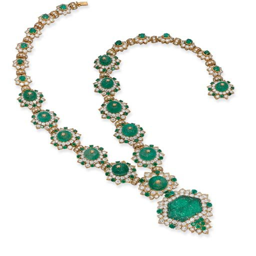
an emerald and diamond necklace / brooch by business .